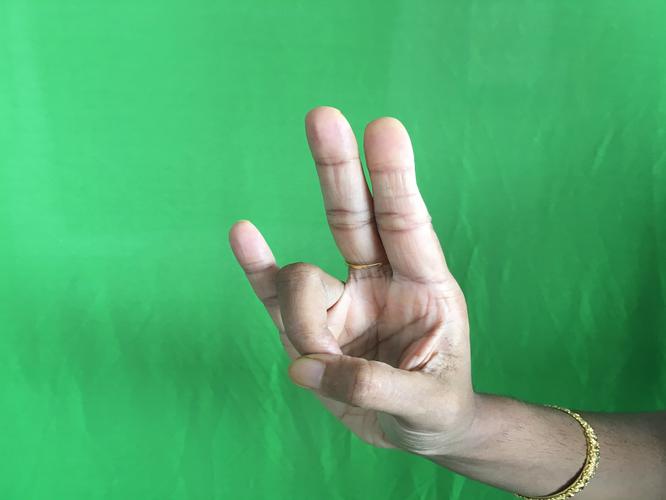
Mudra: Mayura
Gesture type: single_hand